Martin Cooper (musician)

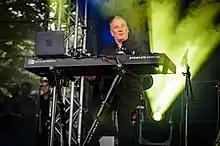
Cooper performing with OMD in 2018

Martin Cooper (born 1 October 1958) is an English painter and a musician. He is the secondary keyboardist and occasional saxophonist for the band Orchestral Manoeuvres in the Dark, whom he first joined in 1980.